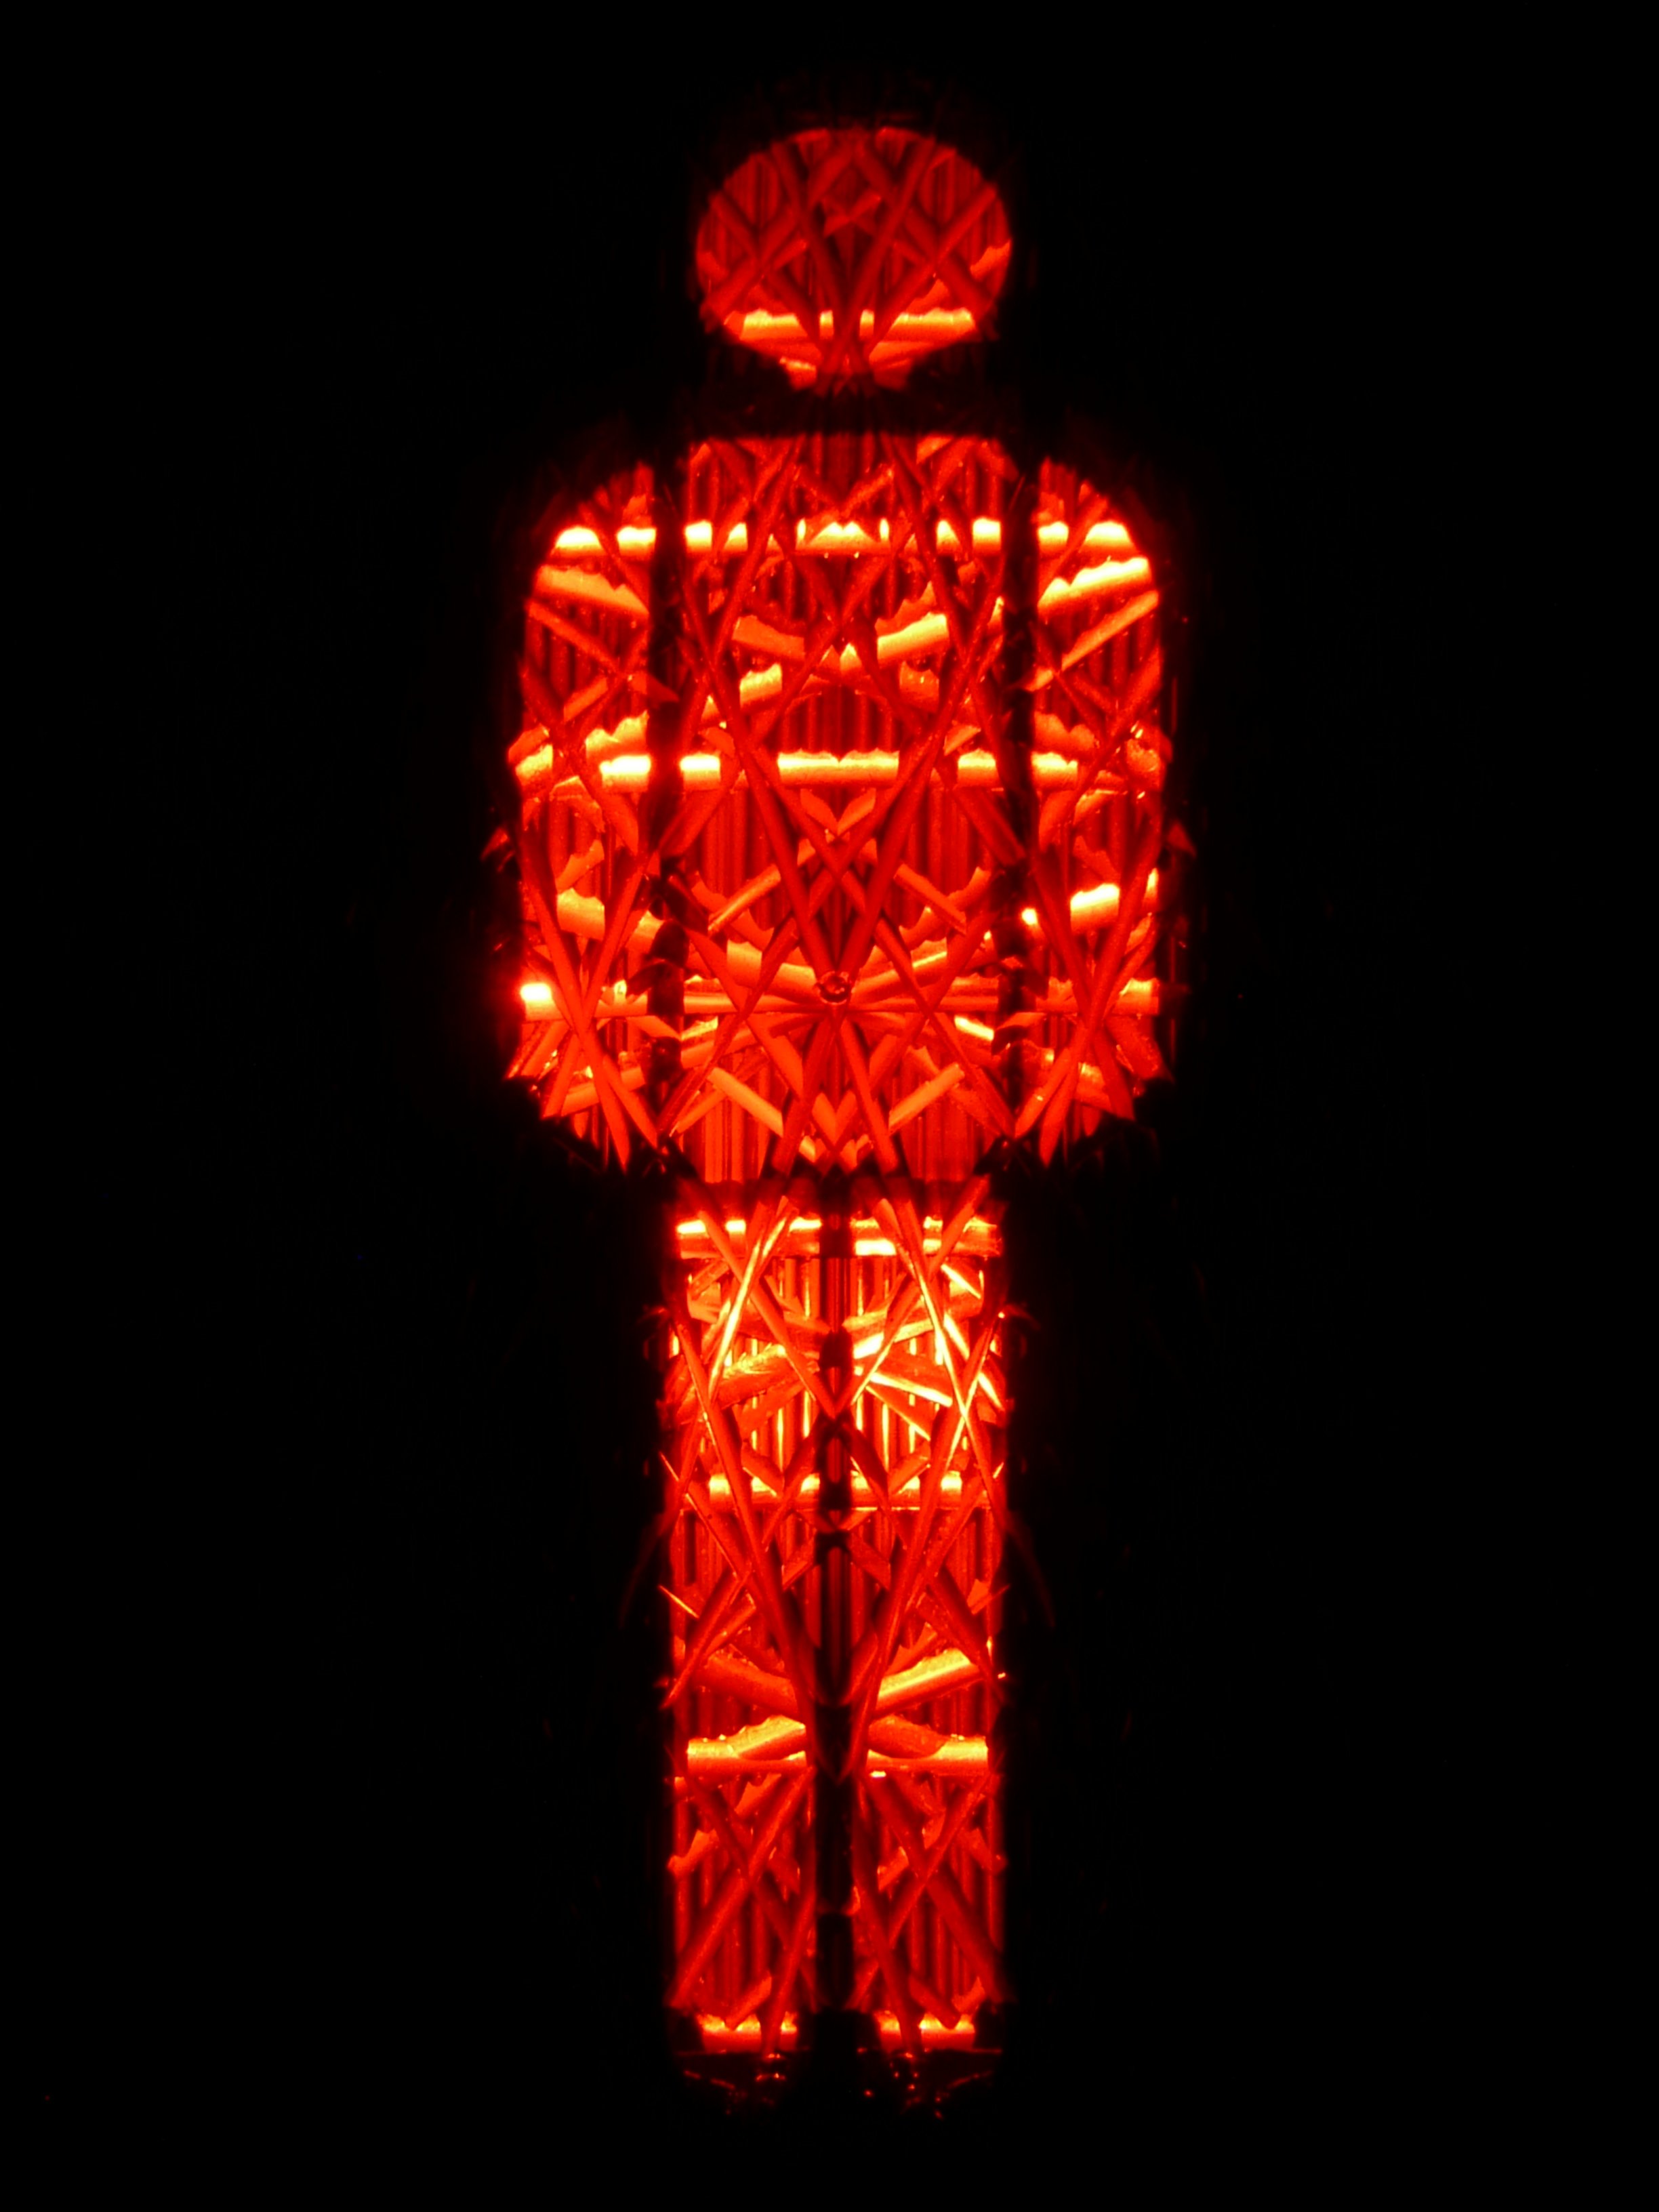
light, traffic, lantern, red, lighting, road sign, footbridge, light fixture, males, traffic lights, traffic signal, little green man